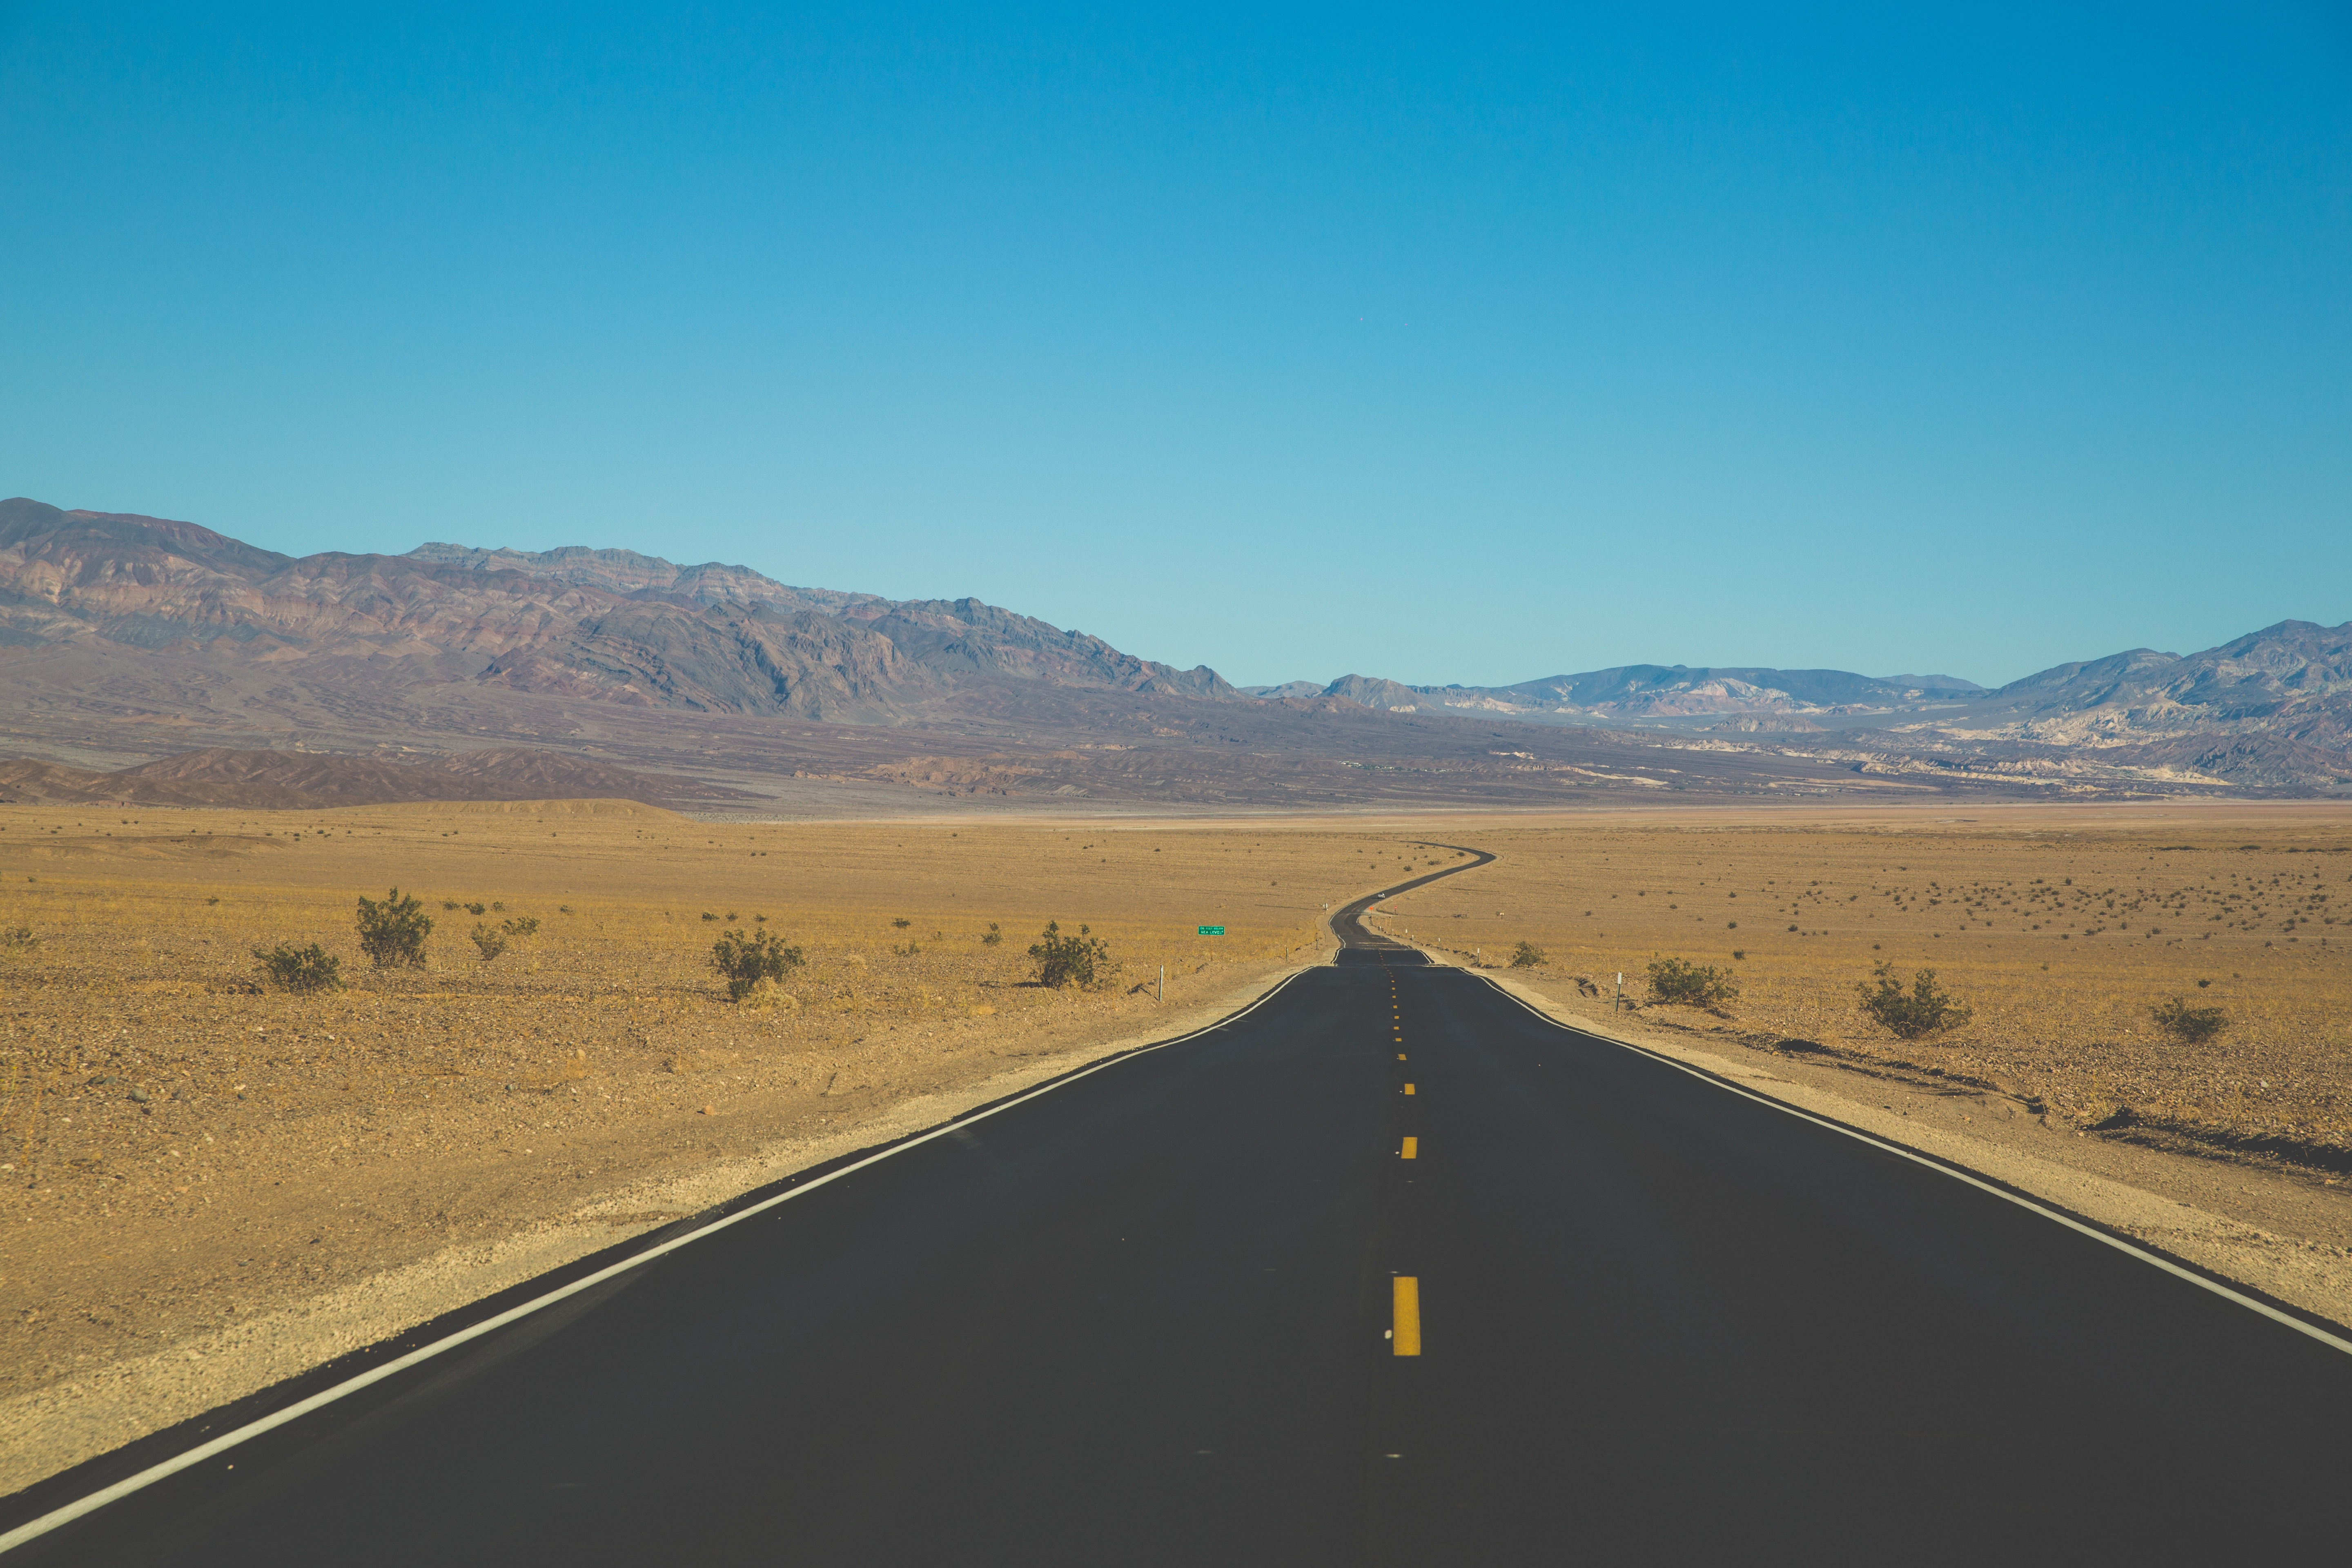
landscape, nature, sand, horizon, mountain, sky, road, prairie, hill, desert, highway, barren, valley, remote, plain, plants, road trip, mountains, infrastructure, shrubs, plateau, rural area, mountain pass, road surface, natural environment, mountainous landforms, nonbuilding structure, controlled access highway